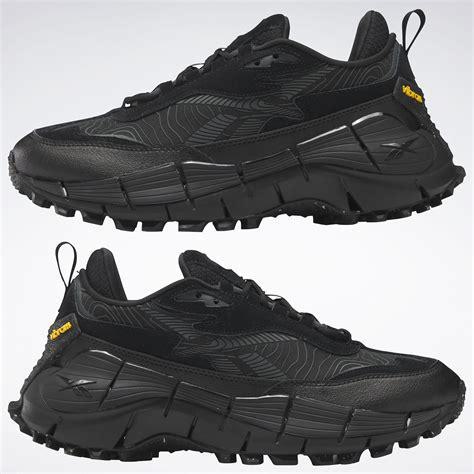
Brand: Reebok
Model: ZIG Kinetica